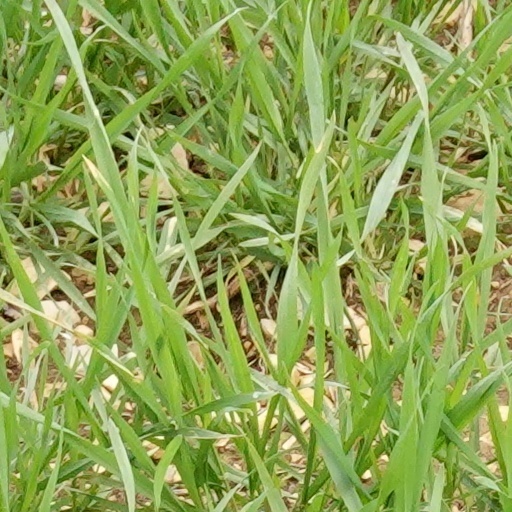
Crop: wheat